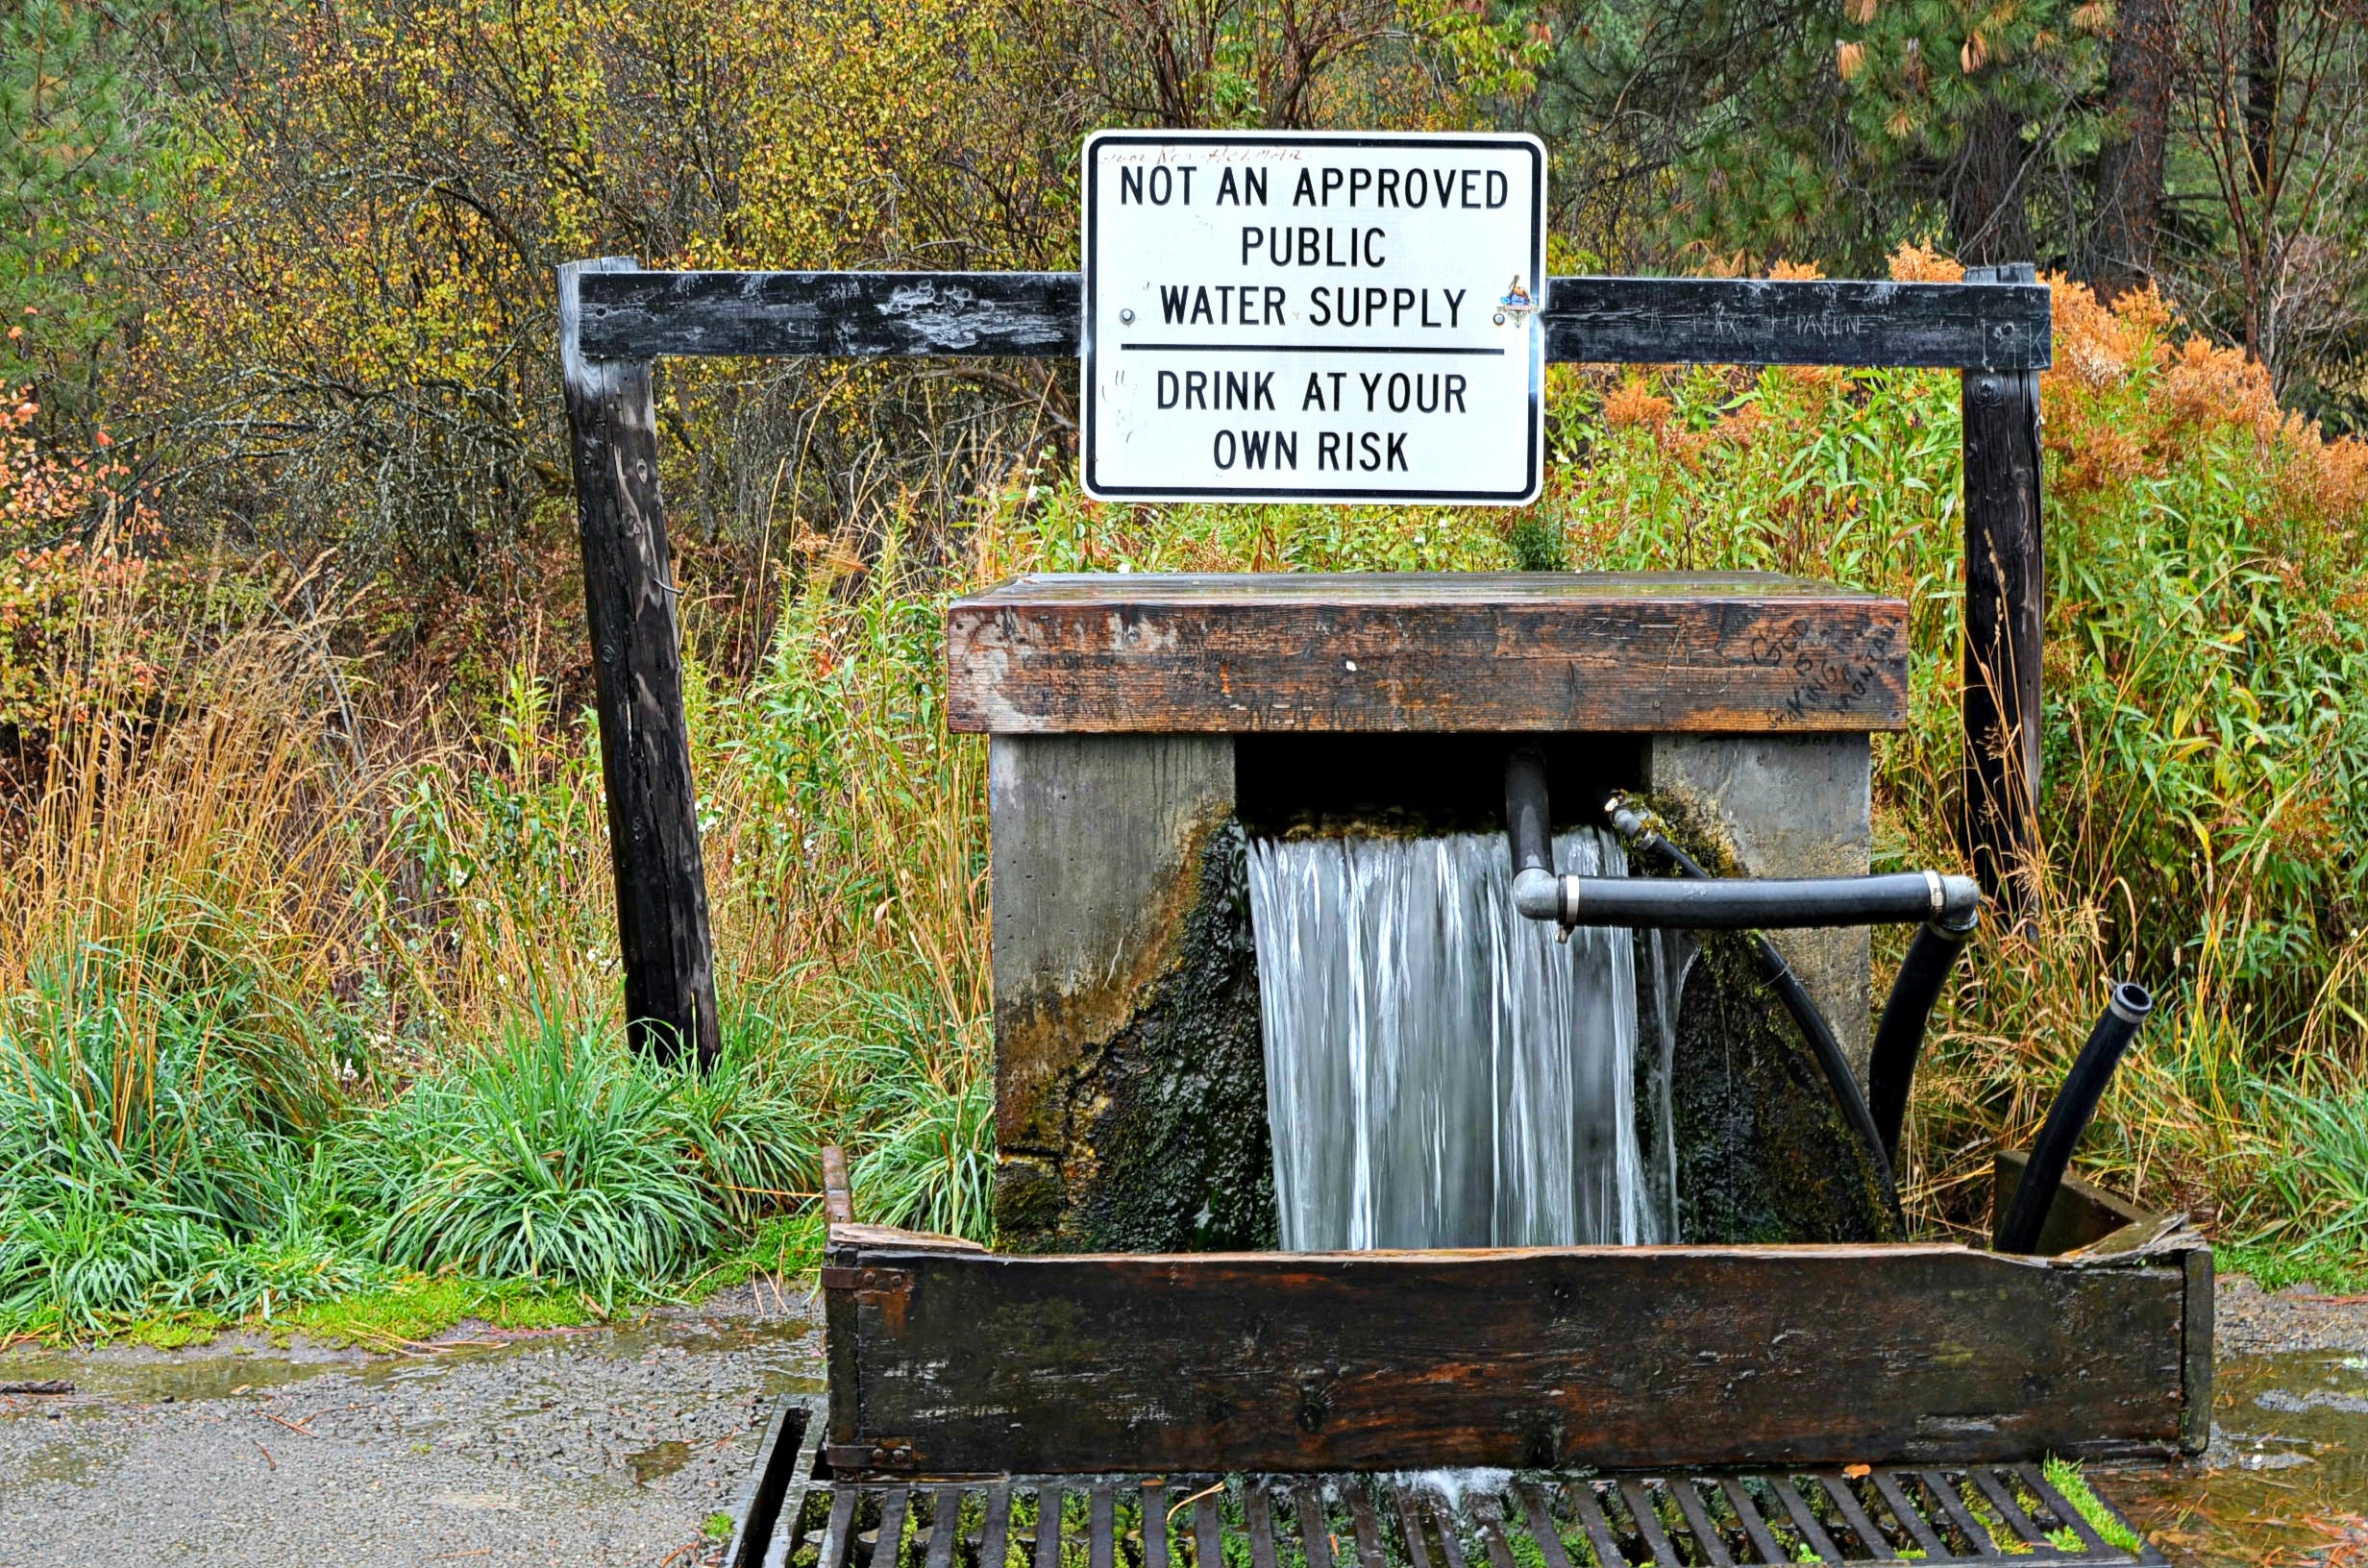
trail, autumn, rural area